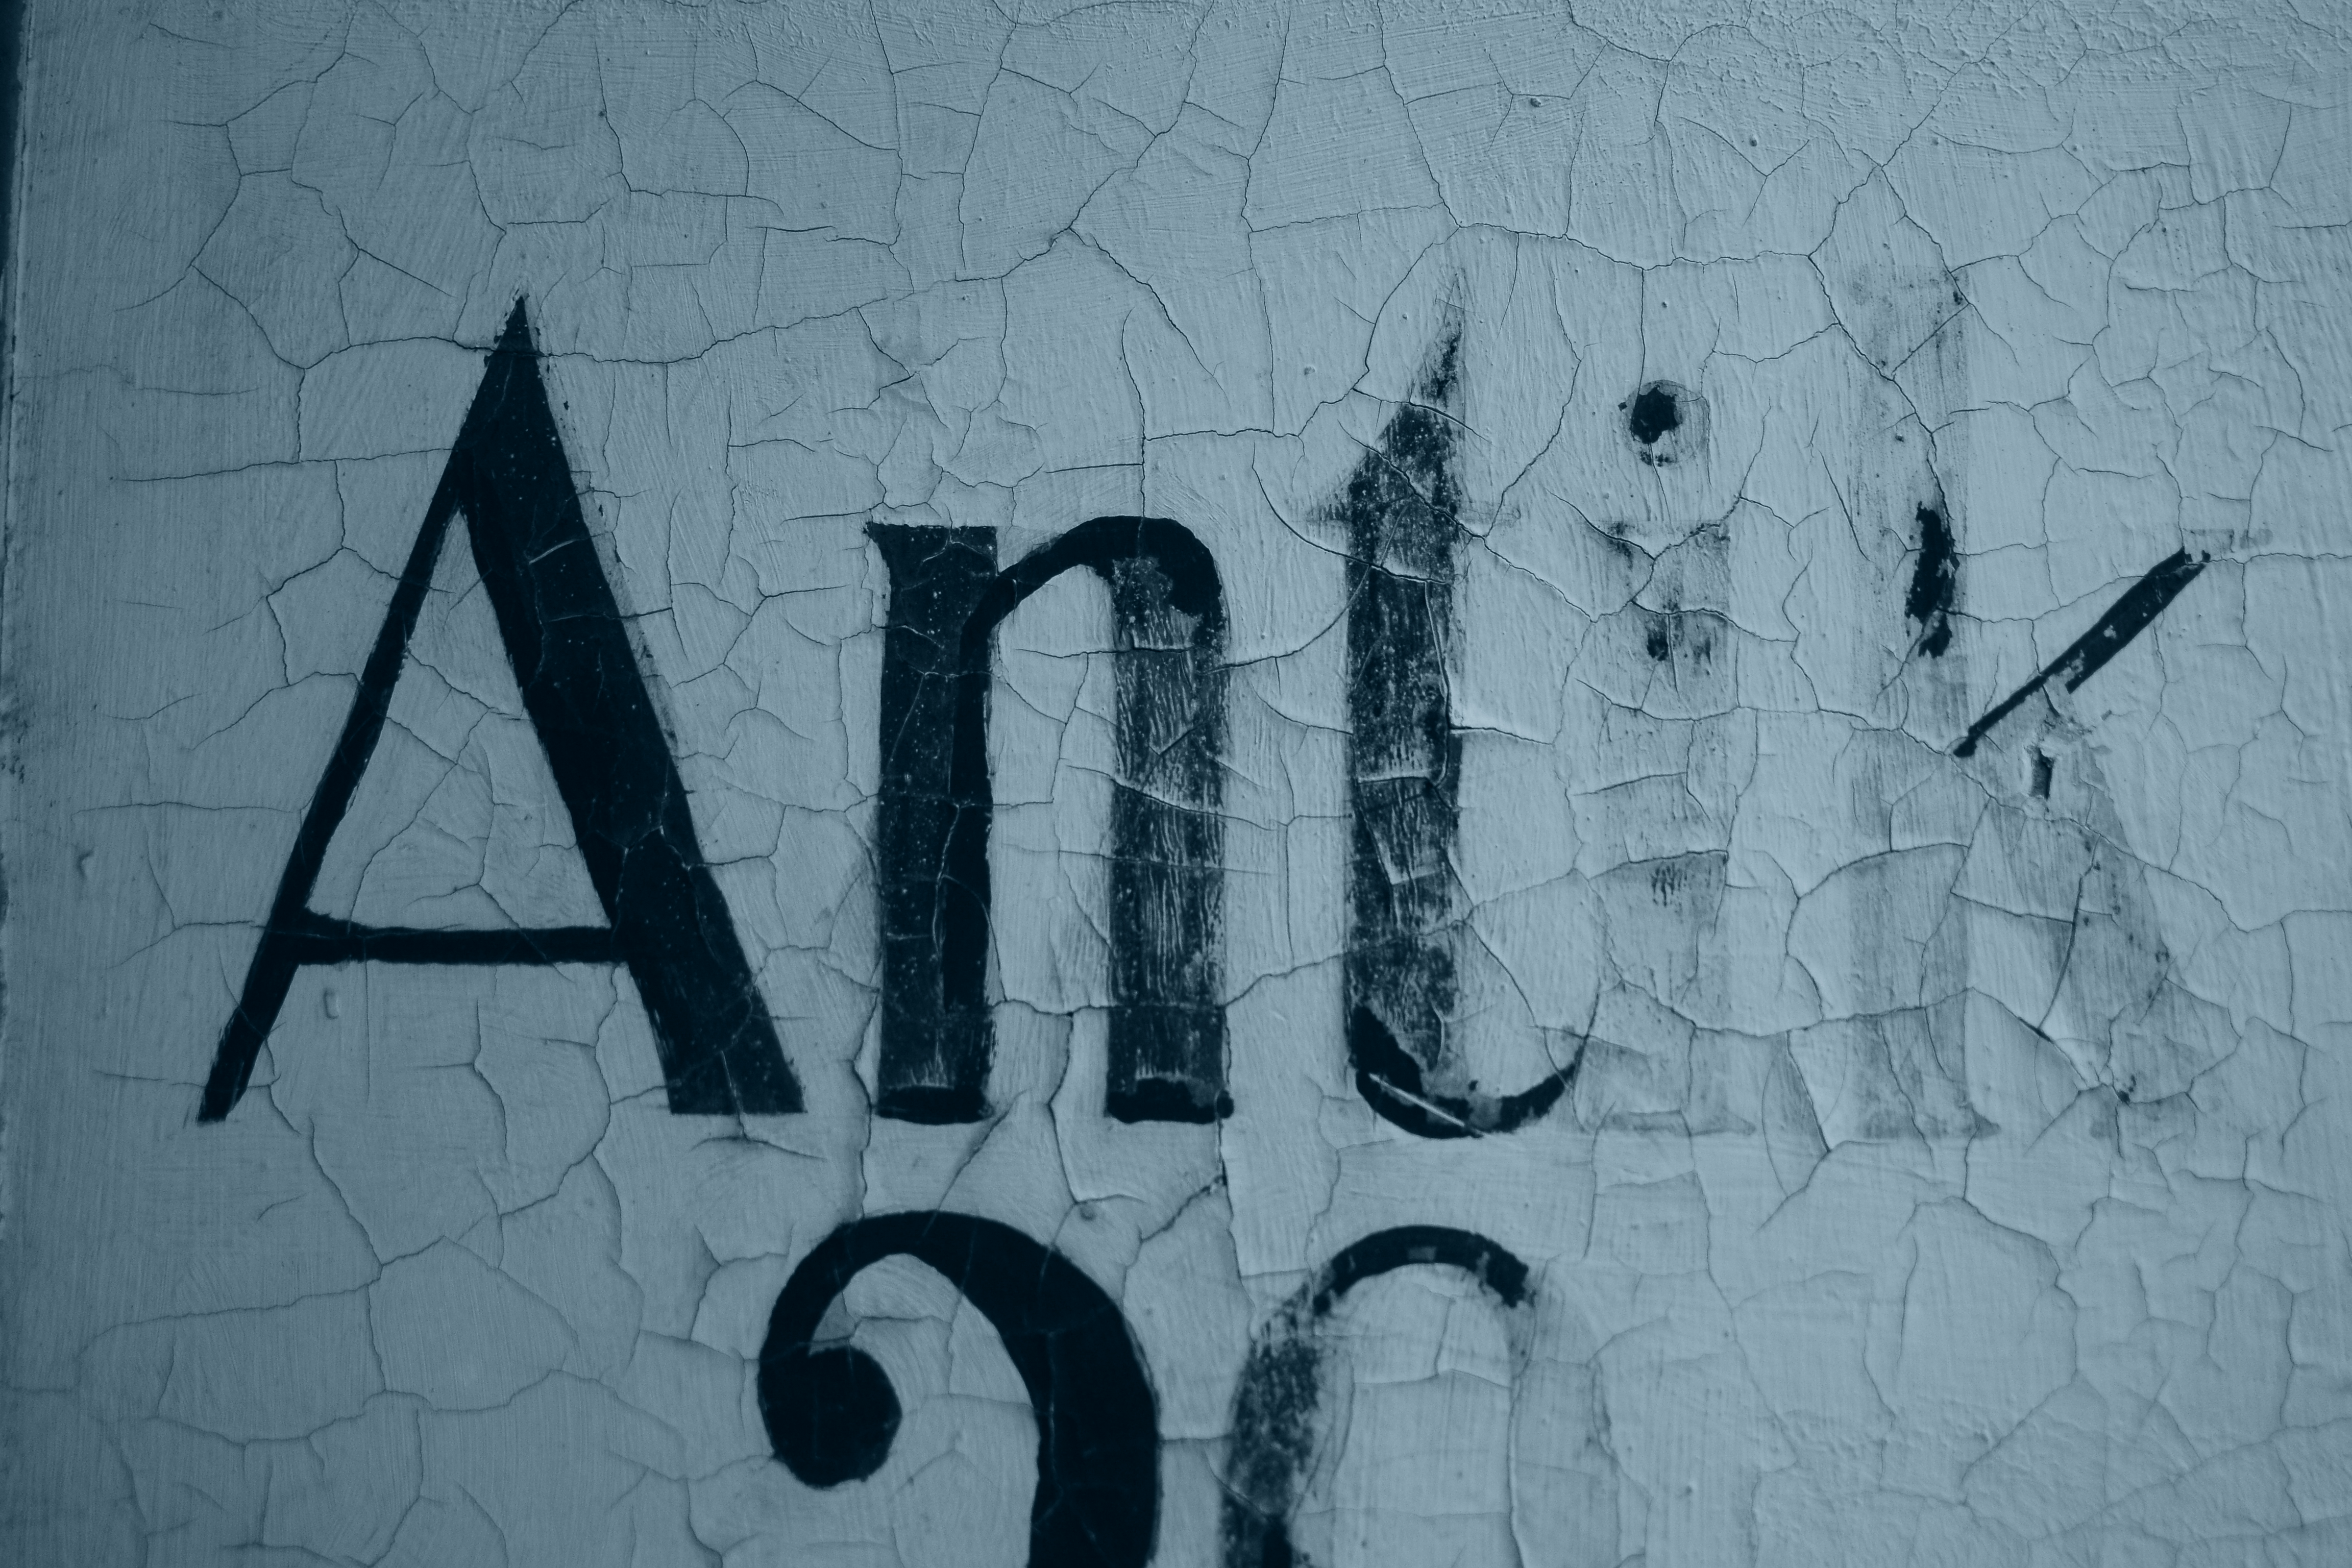
black and white, wall, monochrome, artwork, font, art, graphics, visual arts